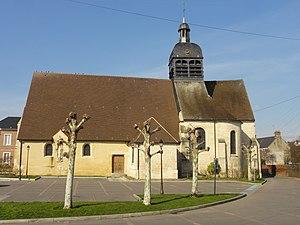
Église Saint-Denis de Bornel - voir titre.
L'église Saint-Denis est une église catholique paroissiale située à Bornel, dans le département de l'Oise, en France. Sa fondation remonte à l'époque mérovingienne, et son vocable lui a probablement été donné par l'abbaye de Saint-Denis, qui est le seigneur du village. Le collateur de la cure est néanmoins le prieuré Sainte-Madeleine de Bornel, qui dépend de l'abbaye de Vézelay. La partie la plus ancienne de l'église actuelle est la partie arrière du chœur, qui est de style roman, et date de la fin des années 1140. Le plan en hémicycle de la chapelle latérale sud peut être ramené à une potentielle absidiole romane. Pendant le dernier quart du XIIᵉ siècle, un collatéral gothique fut ajouté au nord du chœur. Les grandes arcades de la nef non voûtée sont construites au tout début du XIIIᵉ siècle. Sous la guerre de Cent Ans, l'église subit apparemment des destructions importantes, car elle est en grande partie reconstruite à la fin du XVᵉ siècle, dans un style flamboyant plutôt rustique. Enfin, les piles du clocher sont reprises au XVIIᵉ ou XVIIIᵉ siècle, et le collatéral sud est remanié.